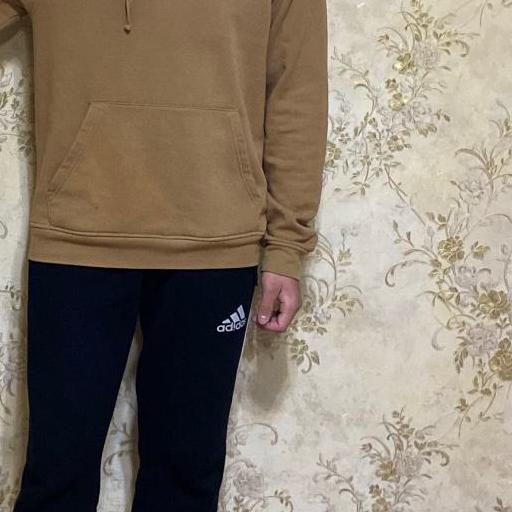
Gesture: no_gesture